Kentwell Hall

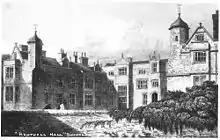
Engraving of Kentwell Hall in 1823, three years before the fire that destroyed much of the central part of the house

Three years later, in 1826, a fire broke out which destroyed much of the central interior, including the dining room and rooms on the garden side of the house. This prompted Logan to commission major structural changes to the interior of the central part of the house. He engaged Thomas Hopper, the noted Victorian architect, to design the changes. Hopper had recently been engaged by Sir William Parker to undertake work at neighbouring Melford Hall.